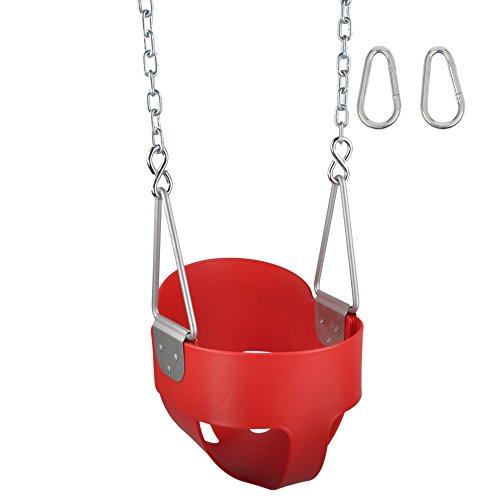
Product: Swing Set Stuff Highback Full Bucket (Red) with Chains and Hooks and SSS Logo Sticker
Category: Toys & Games | Sports & Outdoor Play | Play Sets & Playground Equipment | Play Set Attachments | Swings
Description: Zinc Coated Chains.
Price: $37.63
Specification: ProductDimensions:12x12x12inches|ItemWeight:9pounds|ShippingWeight:9.95pounds|DomesticShipping:Currently,itemcanbeshippedonlywithintheU.S.andtoAPO/FPOaddresses.ForAPO/FPOshipments,pleasecheckwiththemanufacturerregardingwarrantyandsupportissues.|InternationalShipping:Thisitemisnoteligibleforinternationalshipping.LearnMore|ASIN:B001VT9ECE|Itemmodelnumber:SSS-0050-R|Manufacturerrecommendedage:36months-5years